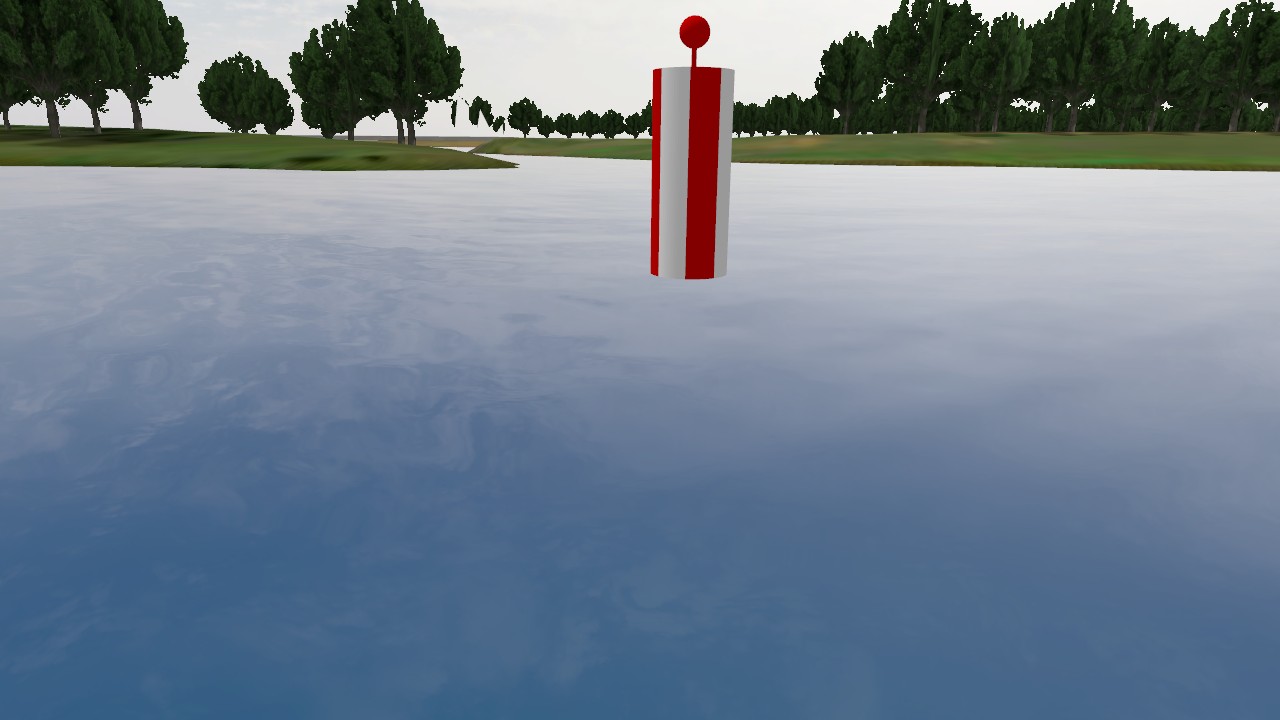
Label: safe_water_mark
Descriptions: vertical red and white stripes ||| red and white vertical stripes ||| safe water mark with red and white vertical bands ||| looks like a circle in 2D image